Sekani

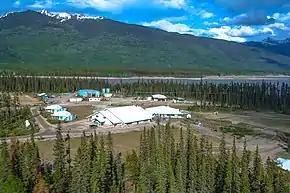
Tsay Keh Dene

The traditional Sekani way of life was based on hunting and gathering. Although fish formed part of the diet, the Sekani relied more heavily on game, in contrast to their Carrier and Babine neighbors.